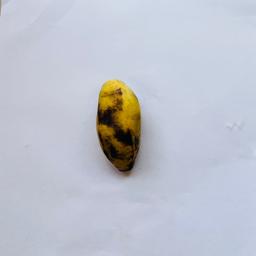
Banana variety: Sabri Kola